Water supply and sanitation in Zambia

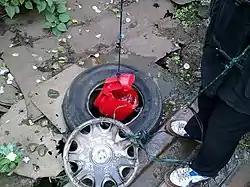
During incidents of water contamination, people sometimes revert to the use of shallow wells such as this one.

In 2001, after the privatization of the state-owned mining company ZCCM, the responsibility for water supply and sanitation in the mining towns was entrusted to the private French water company SAUR under a management contract supported by the World Bank. However, this remained the only case of private sector participation in the Zambian water sector. A World Bank-supported study by Severn Trent conducted in 2002 recommended that a lease contract should be signed for Lusaka, but the government did not accept the recommendation.